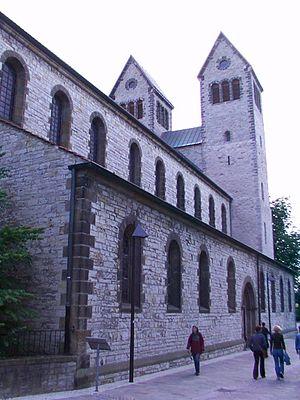
L'abbaye Saints-Pierre-et-Paul est une ancienne abbaye bénédictine fondée en 1015 et sécularisée le 25 mars 1803, située en Allemagne à Paderborn. Cinquante-et-un abbés s'y sont succédé. Son rayonnement social et culturel était important, puisqu'elle possédait une vaste bibliothèque, une école, un hospice, un atelier d'enluminure et de reliure et de nombreux trésors artistiques. Elle a fondé plusieurs abbayes filles dans la région de la Weser, jusqu'en Basse-Rhénanie et dans les pays flamands.